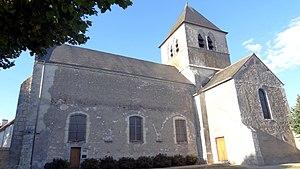
Église Saint-Bohaire de Saint-Bohaire, Loir-et-Cher, France. This building is classé au titre des Monuments Historiques. It is indexed in the Base Mérimée, a database of architectural heritage maintained by the French Ministry of Culture,
Saint-Bohaire est une commune française située dans le département de Loir-et-Cher, en région Centre-Val de Loire.